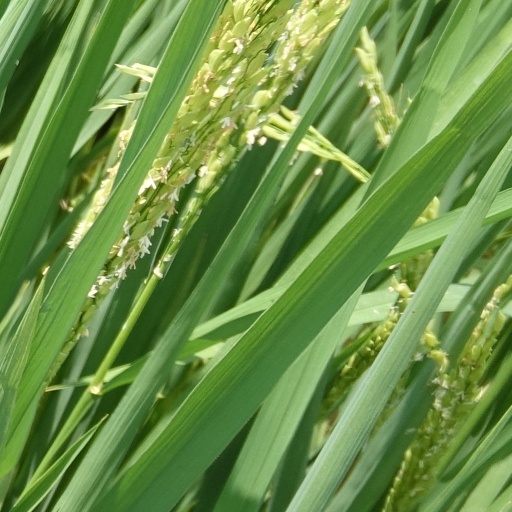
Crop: rice